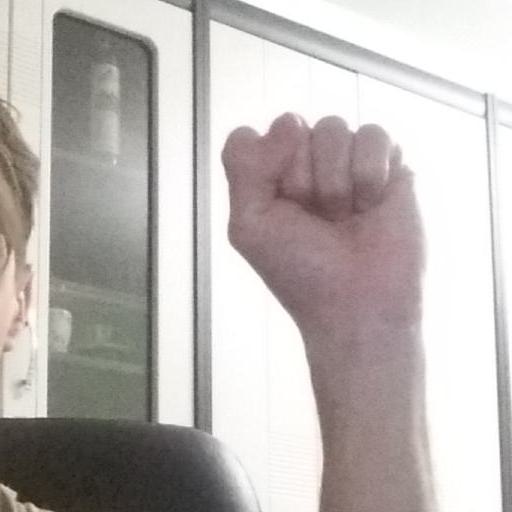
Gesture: fist